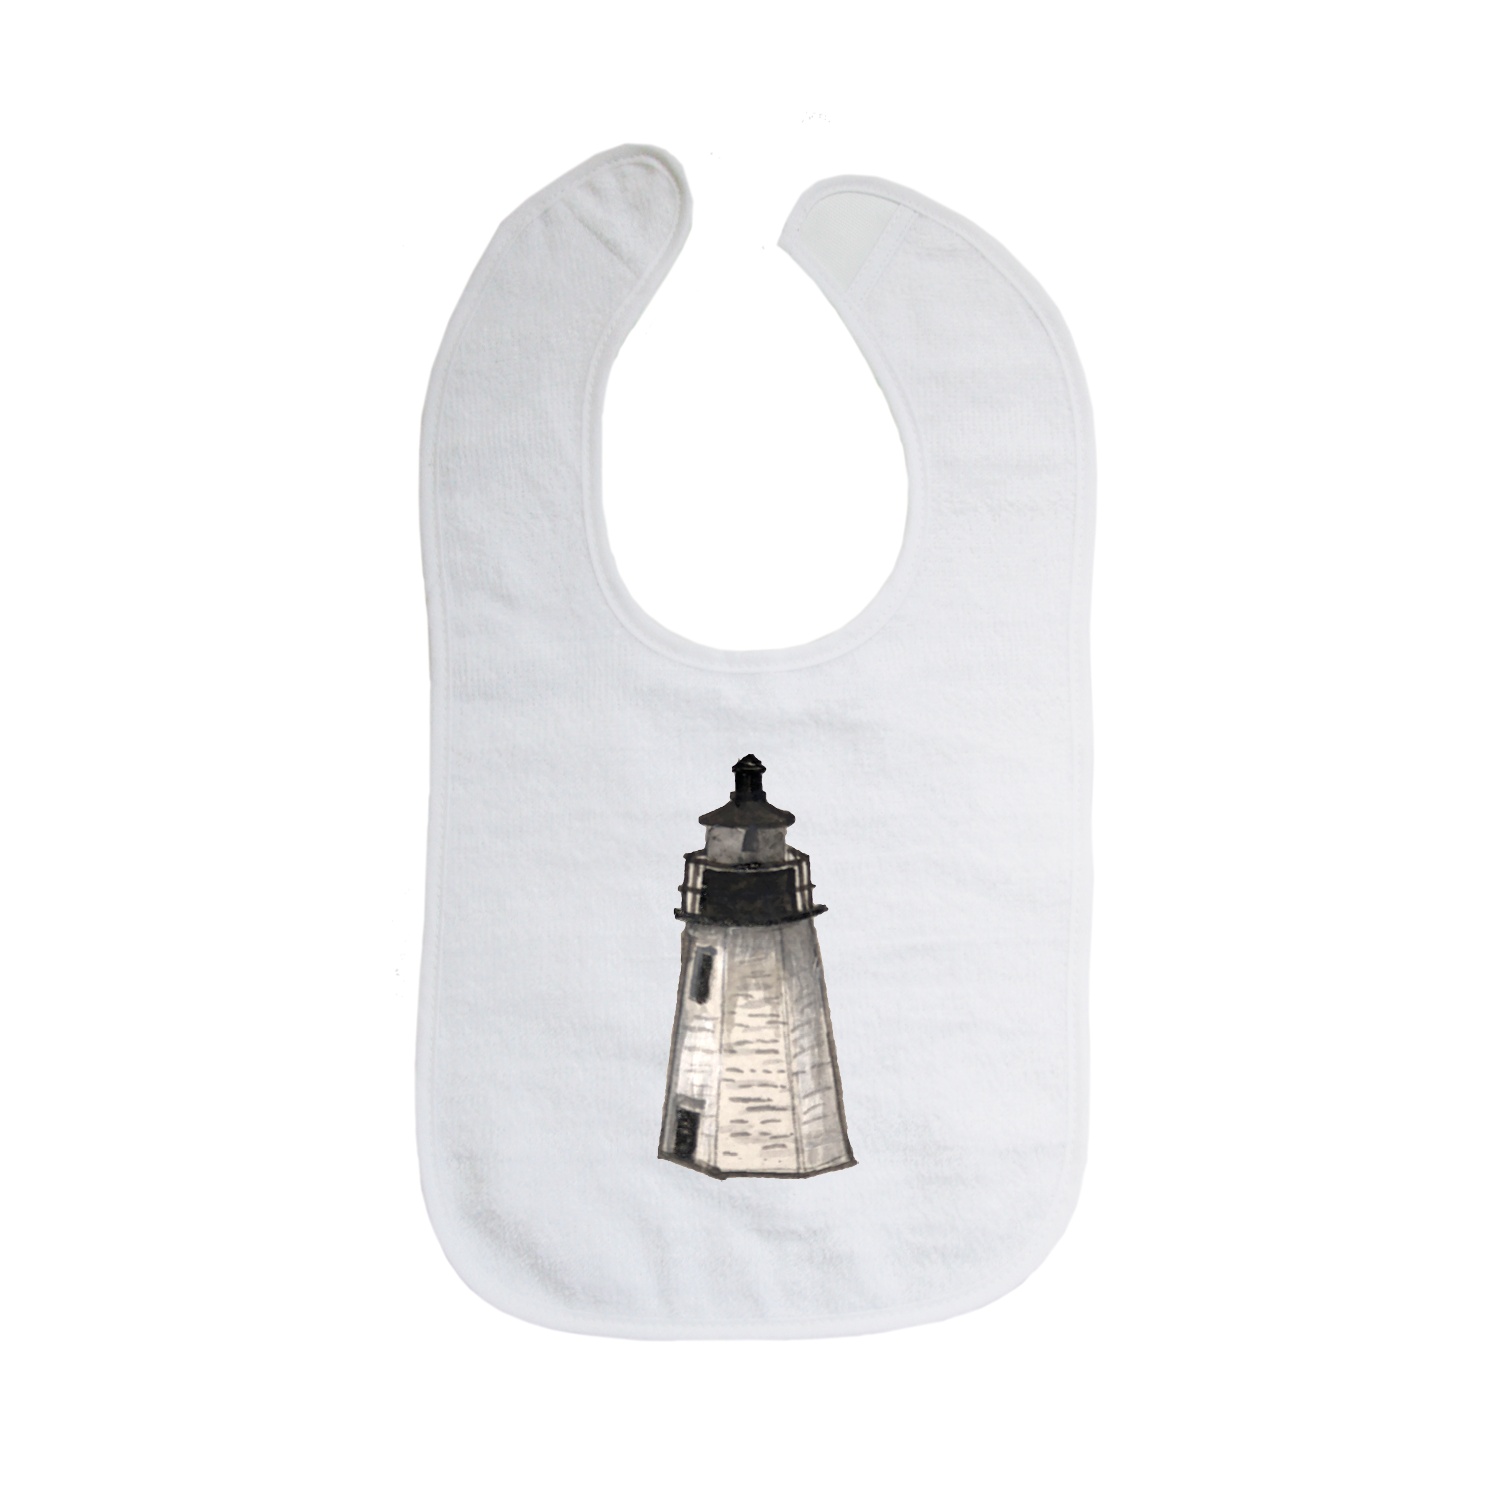
newport lighthouse bib
100% cotton, terry cloth bib with velcro closure. Our original Tina Labadini Designs art make these adorable bibs a perfect baby gift. Machine wash and dry.
Brand: Tina Labadini Designs
Category: Baby & Toddler > Nursing & Feeding > Feeding Essentials > Bibs